Capitol Hill School

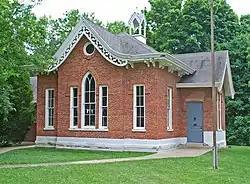

The Capitol Hill School is a former school building located at 603 Washington Street in Marshall, Michigan. It was listed on the National Register of Historic Places in 1972. It is currently used as a museum.